Origins of the American Civil War

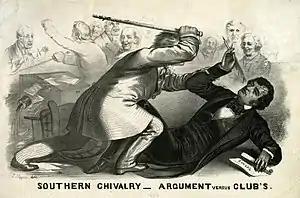
Northern image of the 1856 attack on Sumner

In Kansas around 1855, the slavery issue reached a condition of intolerable tension and violence. But this was in an area where an overwhelming proportion of settlers were merely land-hungry Westerners indifferent to the public issues. The majority of the inhabitants were not concerned with sectional tensions or the issue of slavery. Instead, the tension in Kansas began as a contention between rival claimants. During the first wave of settlement, no one held titles to the land, and settlers rushed to occupy newly open land fit for cultivation. While the tension and violence did emerge as a pattern pitting Yankee and Missourian settlers against each other, there is little evidence of any ideological divides on the questions of slavery. Instead, the Missouri claimants, thinking of Kansas as their own domain, regarded the Yankee squatters as invaders, while the Yankees accused the Missourians of grabbing the best land without honestly settling on it.